Golden shower controversy

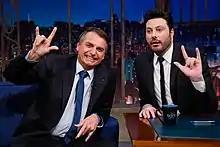
Jair Bolsonaro on "The Noite com Danilo Gentili", in the same episode where Danilo mentions the controversy.

Notable critics included Kim Kataguiri, leader of the Free Brazil Movement (MBL). He even campaigned for Bolsonaro in the 2018 runoff election, but said the publication "is incompatible with the posture of a president, even more a right-wing one". Fernando Holiday, also a member of the group, classified the post as "unworthy for the position", Ana Carla Abrão, former secretary of Finance of Goiás, classified it as "absurd", and Senator Humberto Costa called the president "pathetic". Congresswoman Carla Zambelli defended the president.